Siroccopteryx

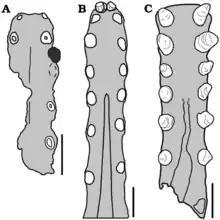
Palate of "Siroccopteryx" (C) compared to the palates of "Ferrodraco" (A) and "Tropeognathus" (B), all of them are in occlusal view

The descriptors of "Siroccopteryx" placed this genus in the family Anhangueridae "sensu" Kellner. David Unwin suggested in 2001 that it was a species of "Coloborhynchus", and thus a member of the Ornithocheiridae. This has been controversial. In the same year, Michael Fastnacht suggested it was closer to "Anhanguera". Kellner and Rodrigues (2009) considered "Siroccopteryx" a distinct genus, and suggested that it formed a clade with "Coloborhynchus clavirostris" and "Uktenadactylus".